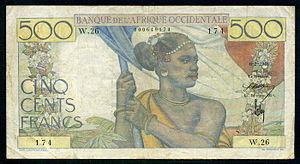
Le franc CFA est une monnaie commune, la devise officielle des huit États membres de l'Union économique et monétaire ouest-africaine (UEMOA) : Bénin, Burkina Faso, Côte d'Ivoire, Guinée-Bissau, Mali, Niger, Sénégal et Togo. Il est divisé en cent centimes. Son code ISO 4217 est XOF. Il est prévu qu'il soit remplacé par l'eco pour le troisième trimestre 2020 ou 2021 afin de devenir la monnaie unique de la CEDEAO.